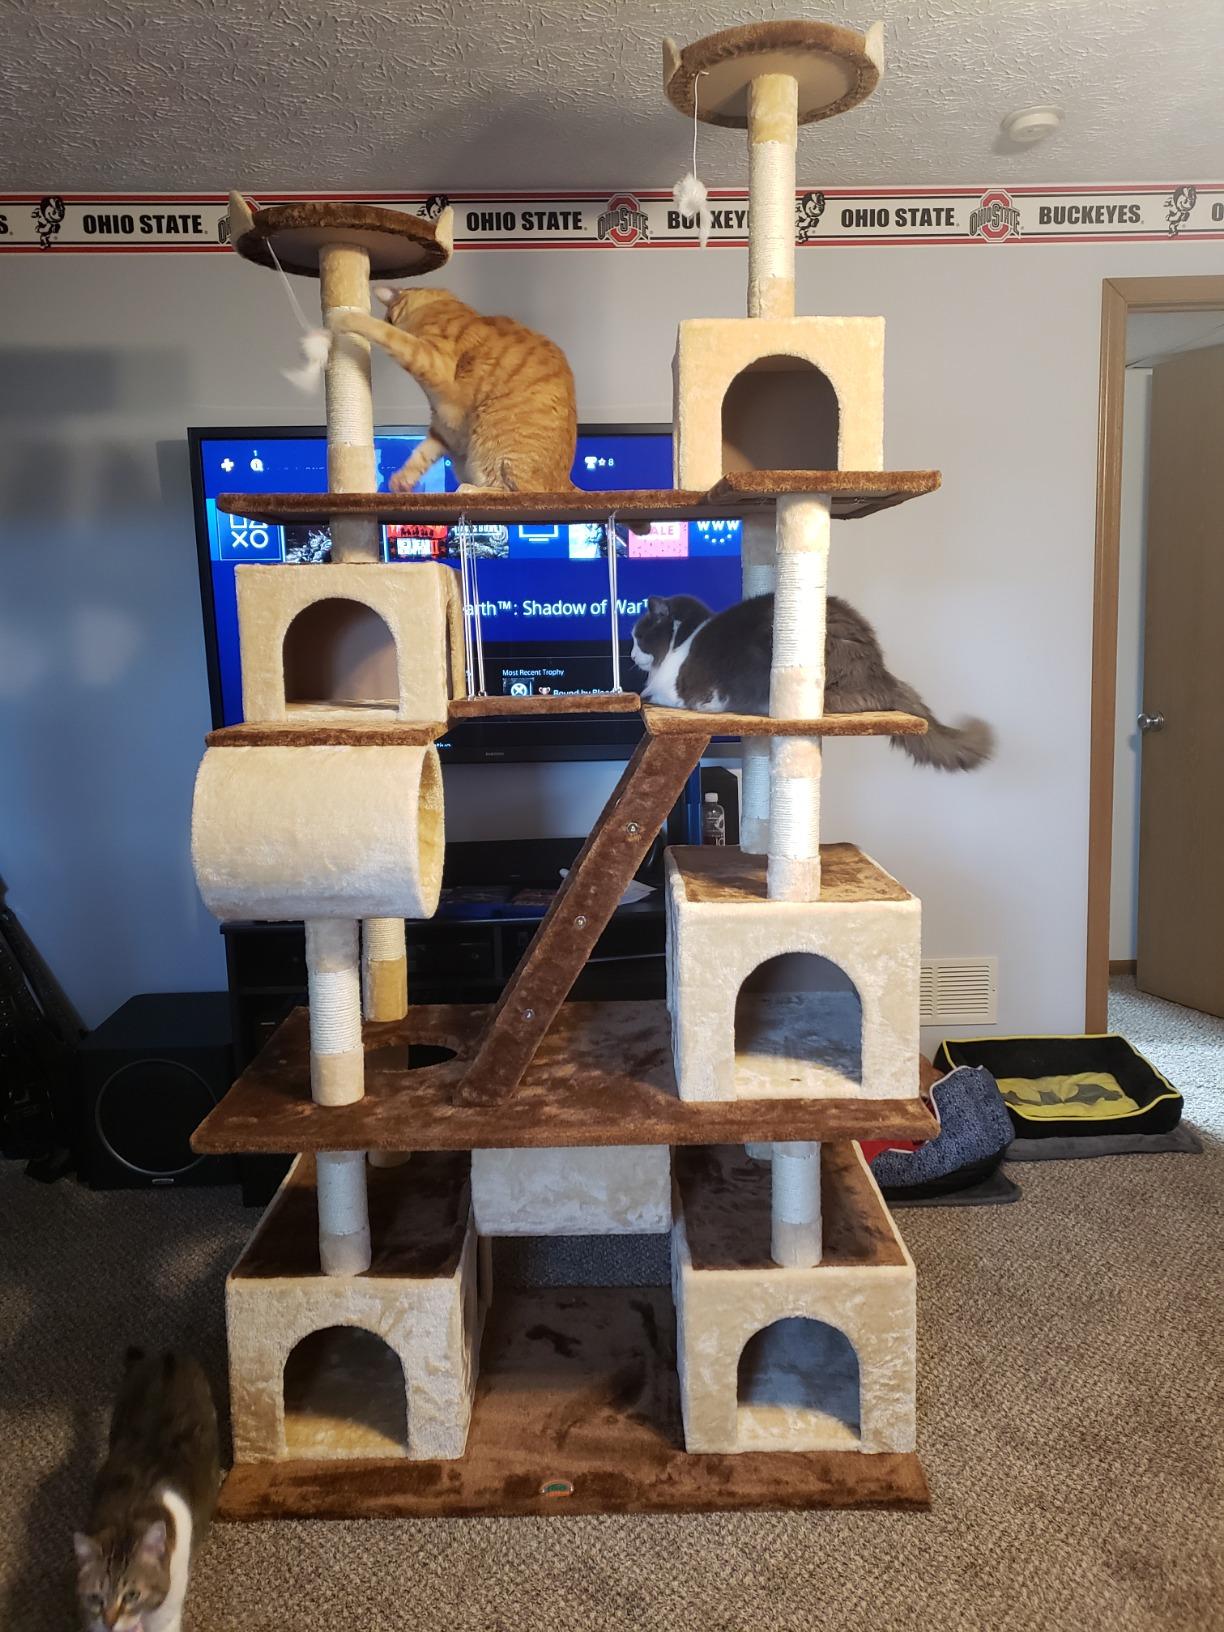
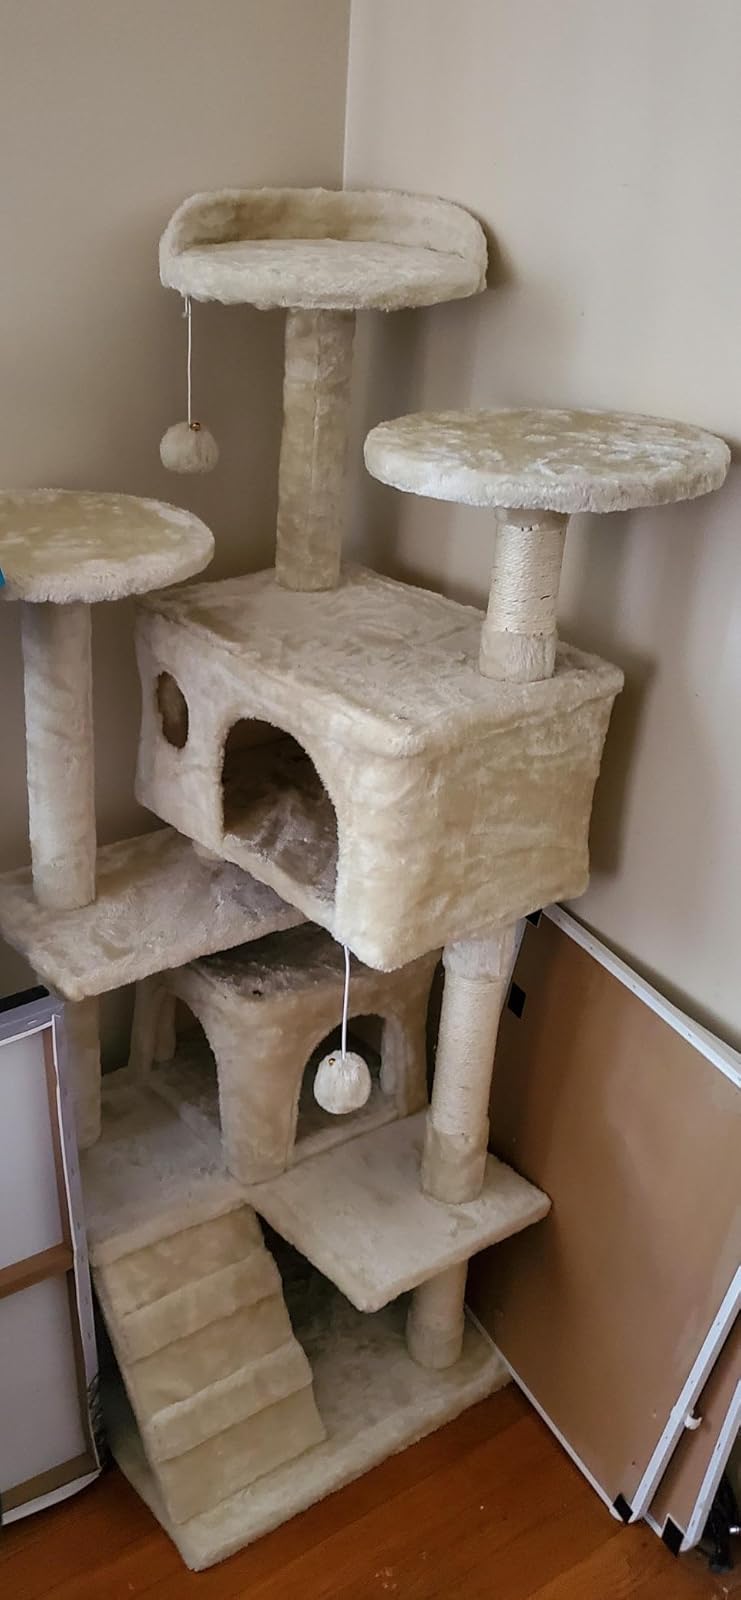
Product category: items_cat tree
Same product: no